Újlipótváros

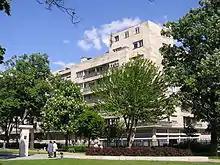
Szent István park

Újlipótváros ("New Leopold Town") is a neighborhood in the 13th district of Budapest, Hungary. It is located north to Lipótváros ("Leopold Town") neighbourhood of the 5th District, with the Szent István Boulevard ("Szent István körút") separating it from its southern neighbor, Lipótváros. It lies east of the river Danube, west of Terézváros, and south of Vizafogó. Unlike most other neighborhoods in the 13th district, Újlipótváros is considered part of the Budapest city center.